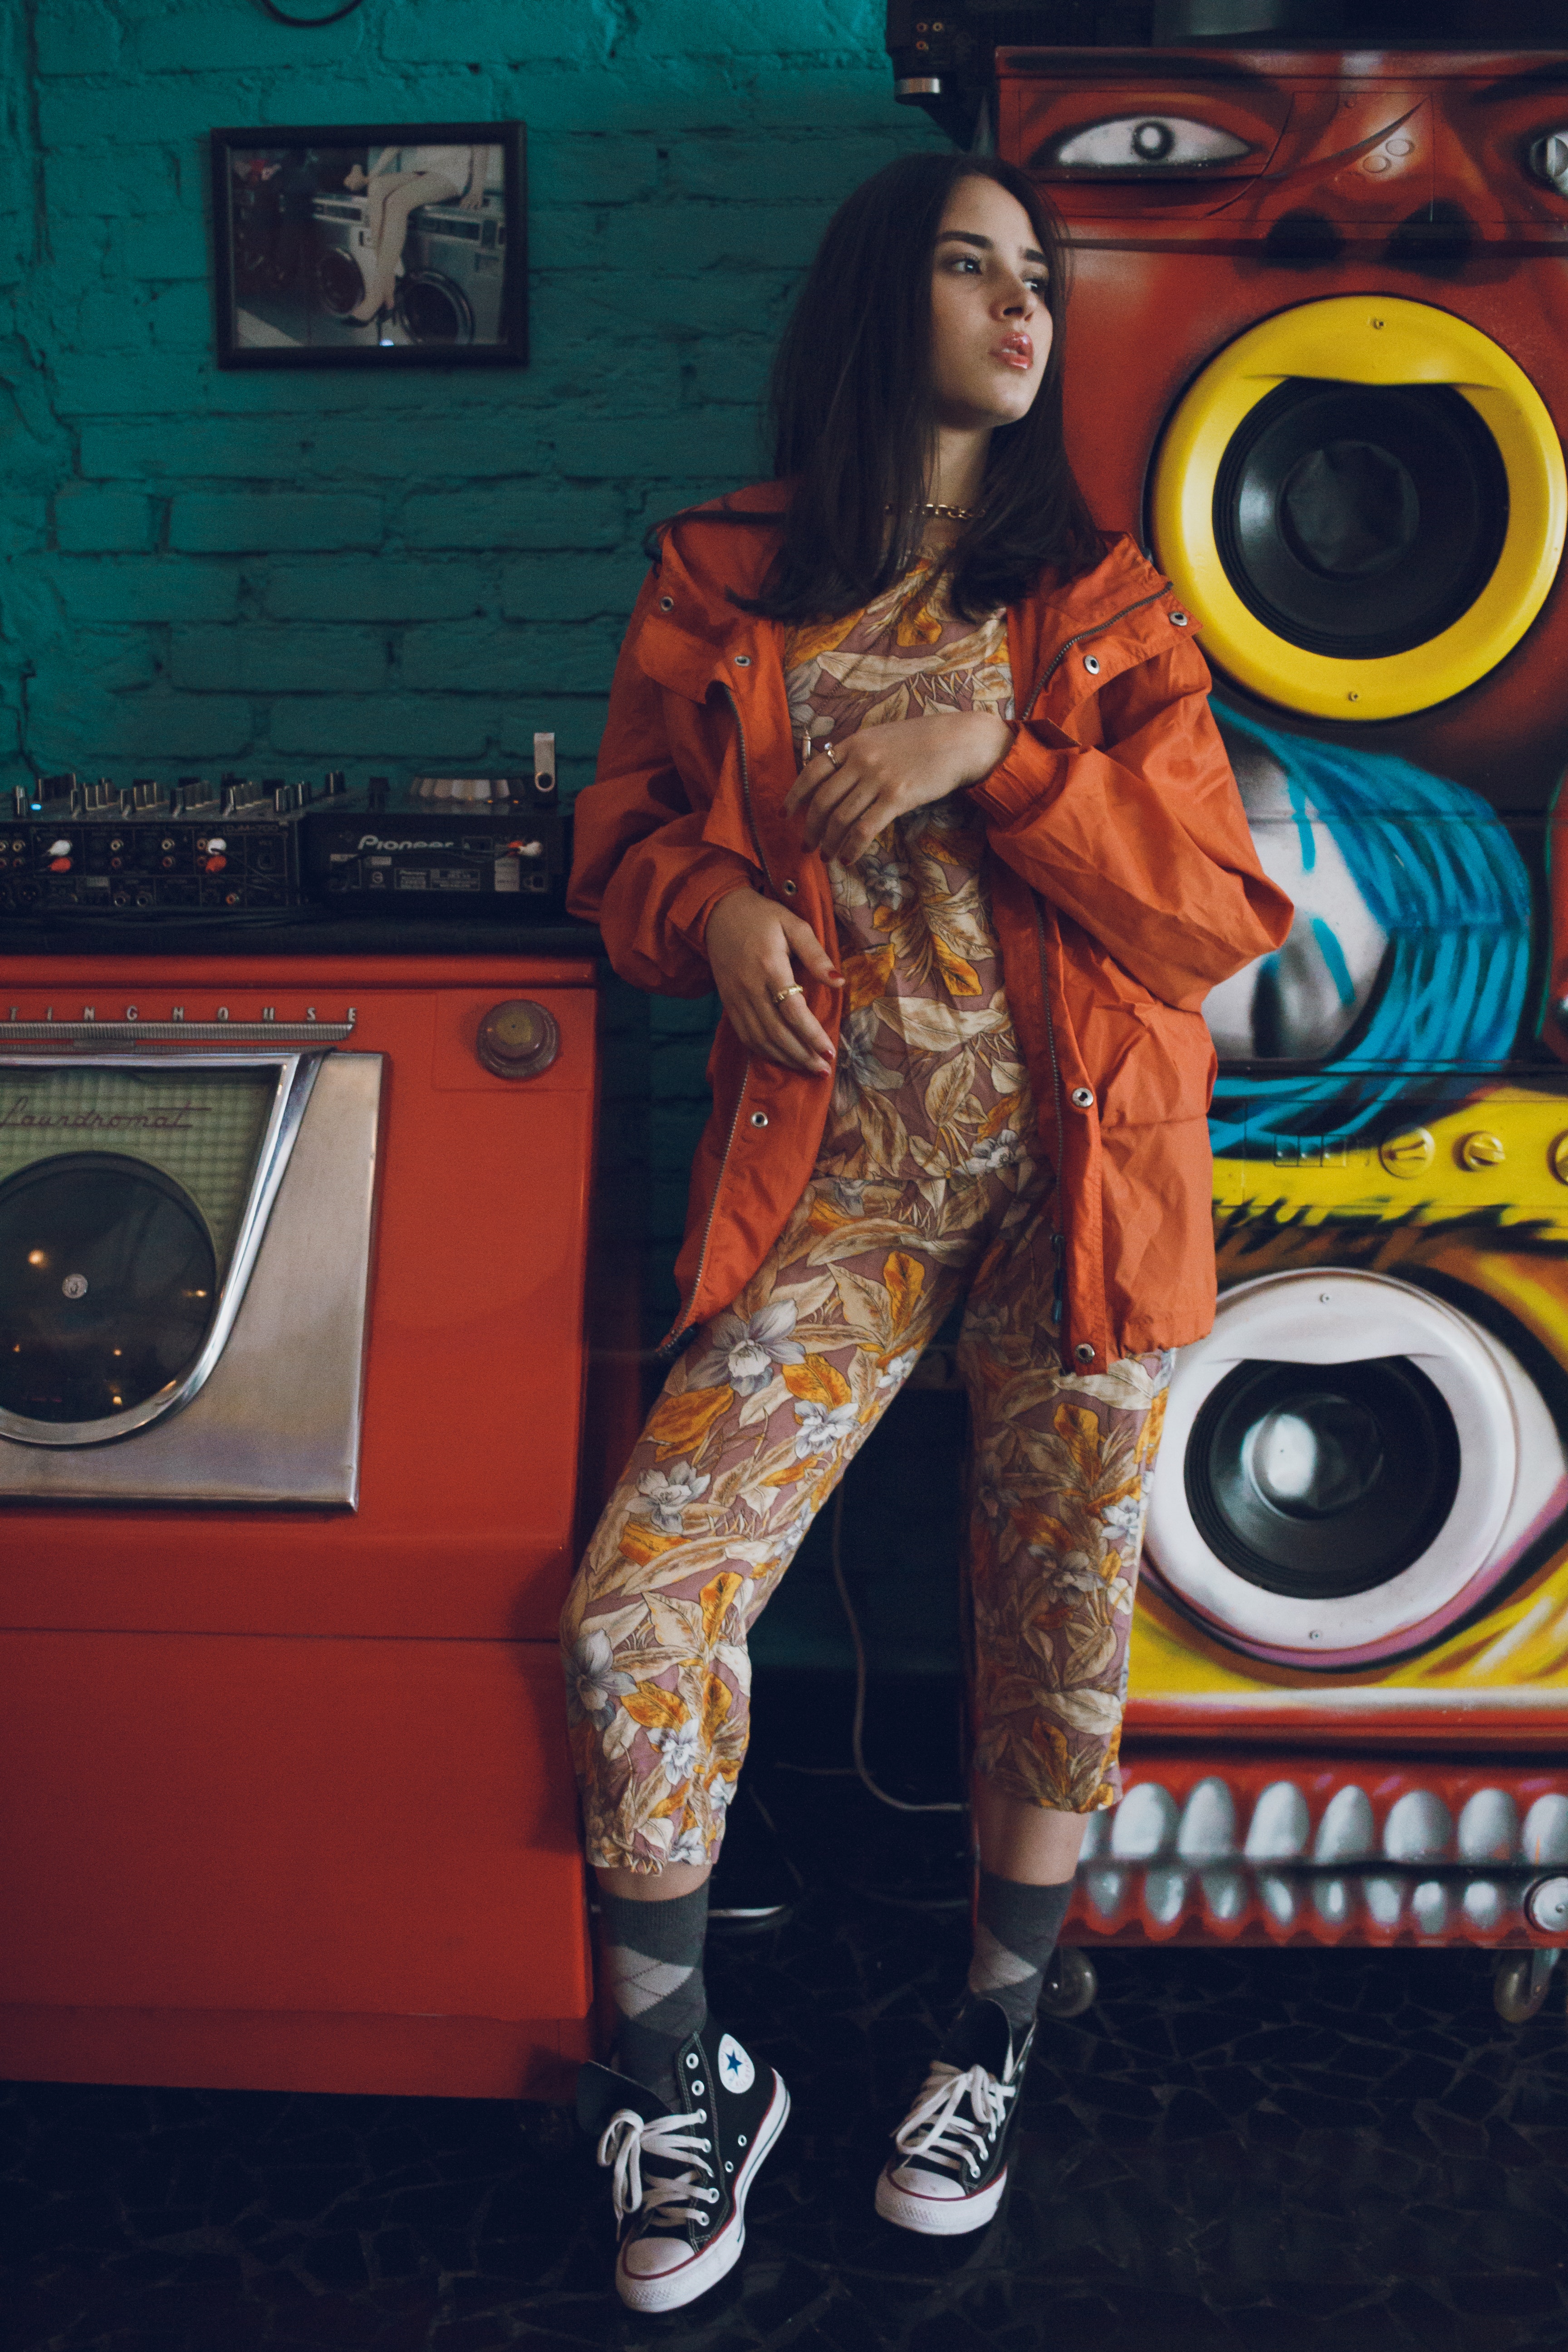
boombox, orange, electronics, cool, fashion, leg, textile, photography, photo shoot, long hair, denim, black hair, trousers, fashion design, style, performance, thigh, art, sleeve